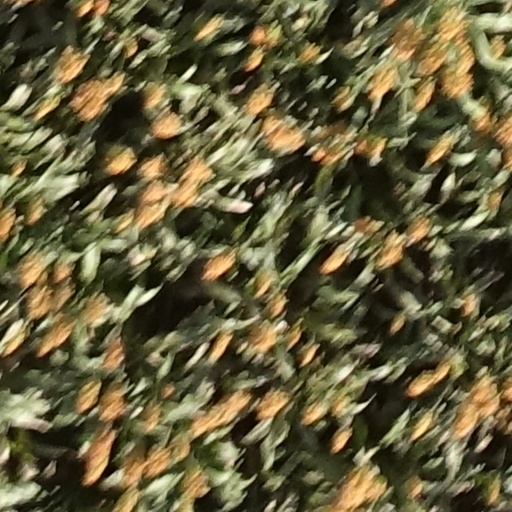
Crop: sorghum